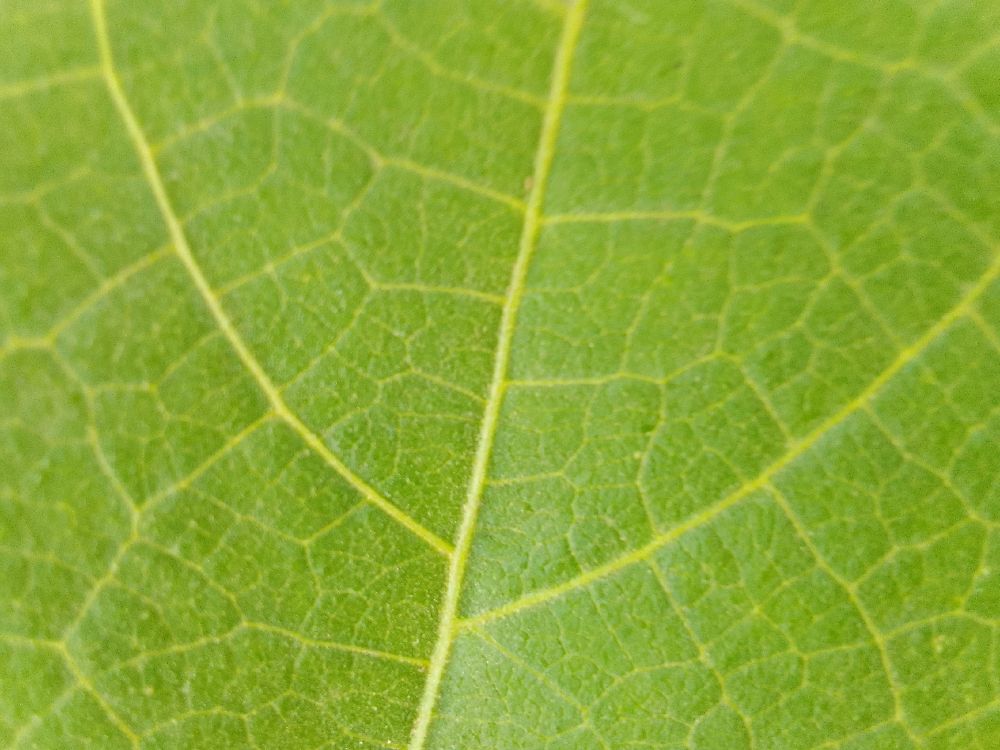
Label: healthy